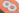
Number: 8